Three Little Sew and Sews

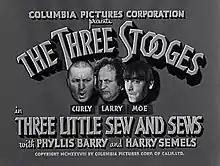

Three Little Sew and Sews is a 1939 short subject directed by Del Lord starring American slapstick comedy team The Three Stooges (Moe Howard, Larry Fine and Curly Howard). It is the 36th entry in the series released by Columbia Pictures starring the comedians, who released 190 shorts for the studio between 1934 and 1959.